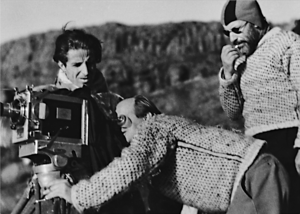
As de l'aviateur Ernst Udet (1896–1941, au centre, penché) vérifie le réglage de la caméra du opérateur Hans Schneeberger (1895–1970, arrière-plan à gauche), supervisé par le réalisateur Arnold Fanck (1889–1974, à droite)